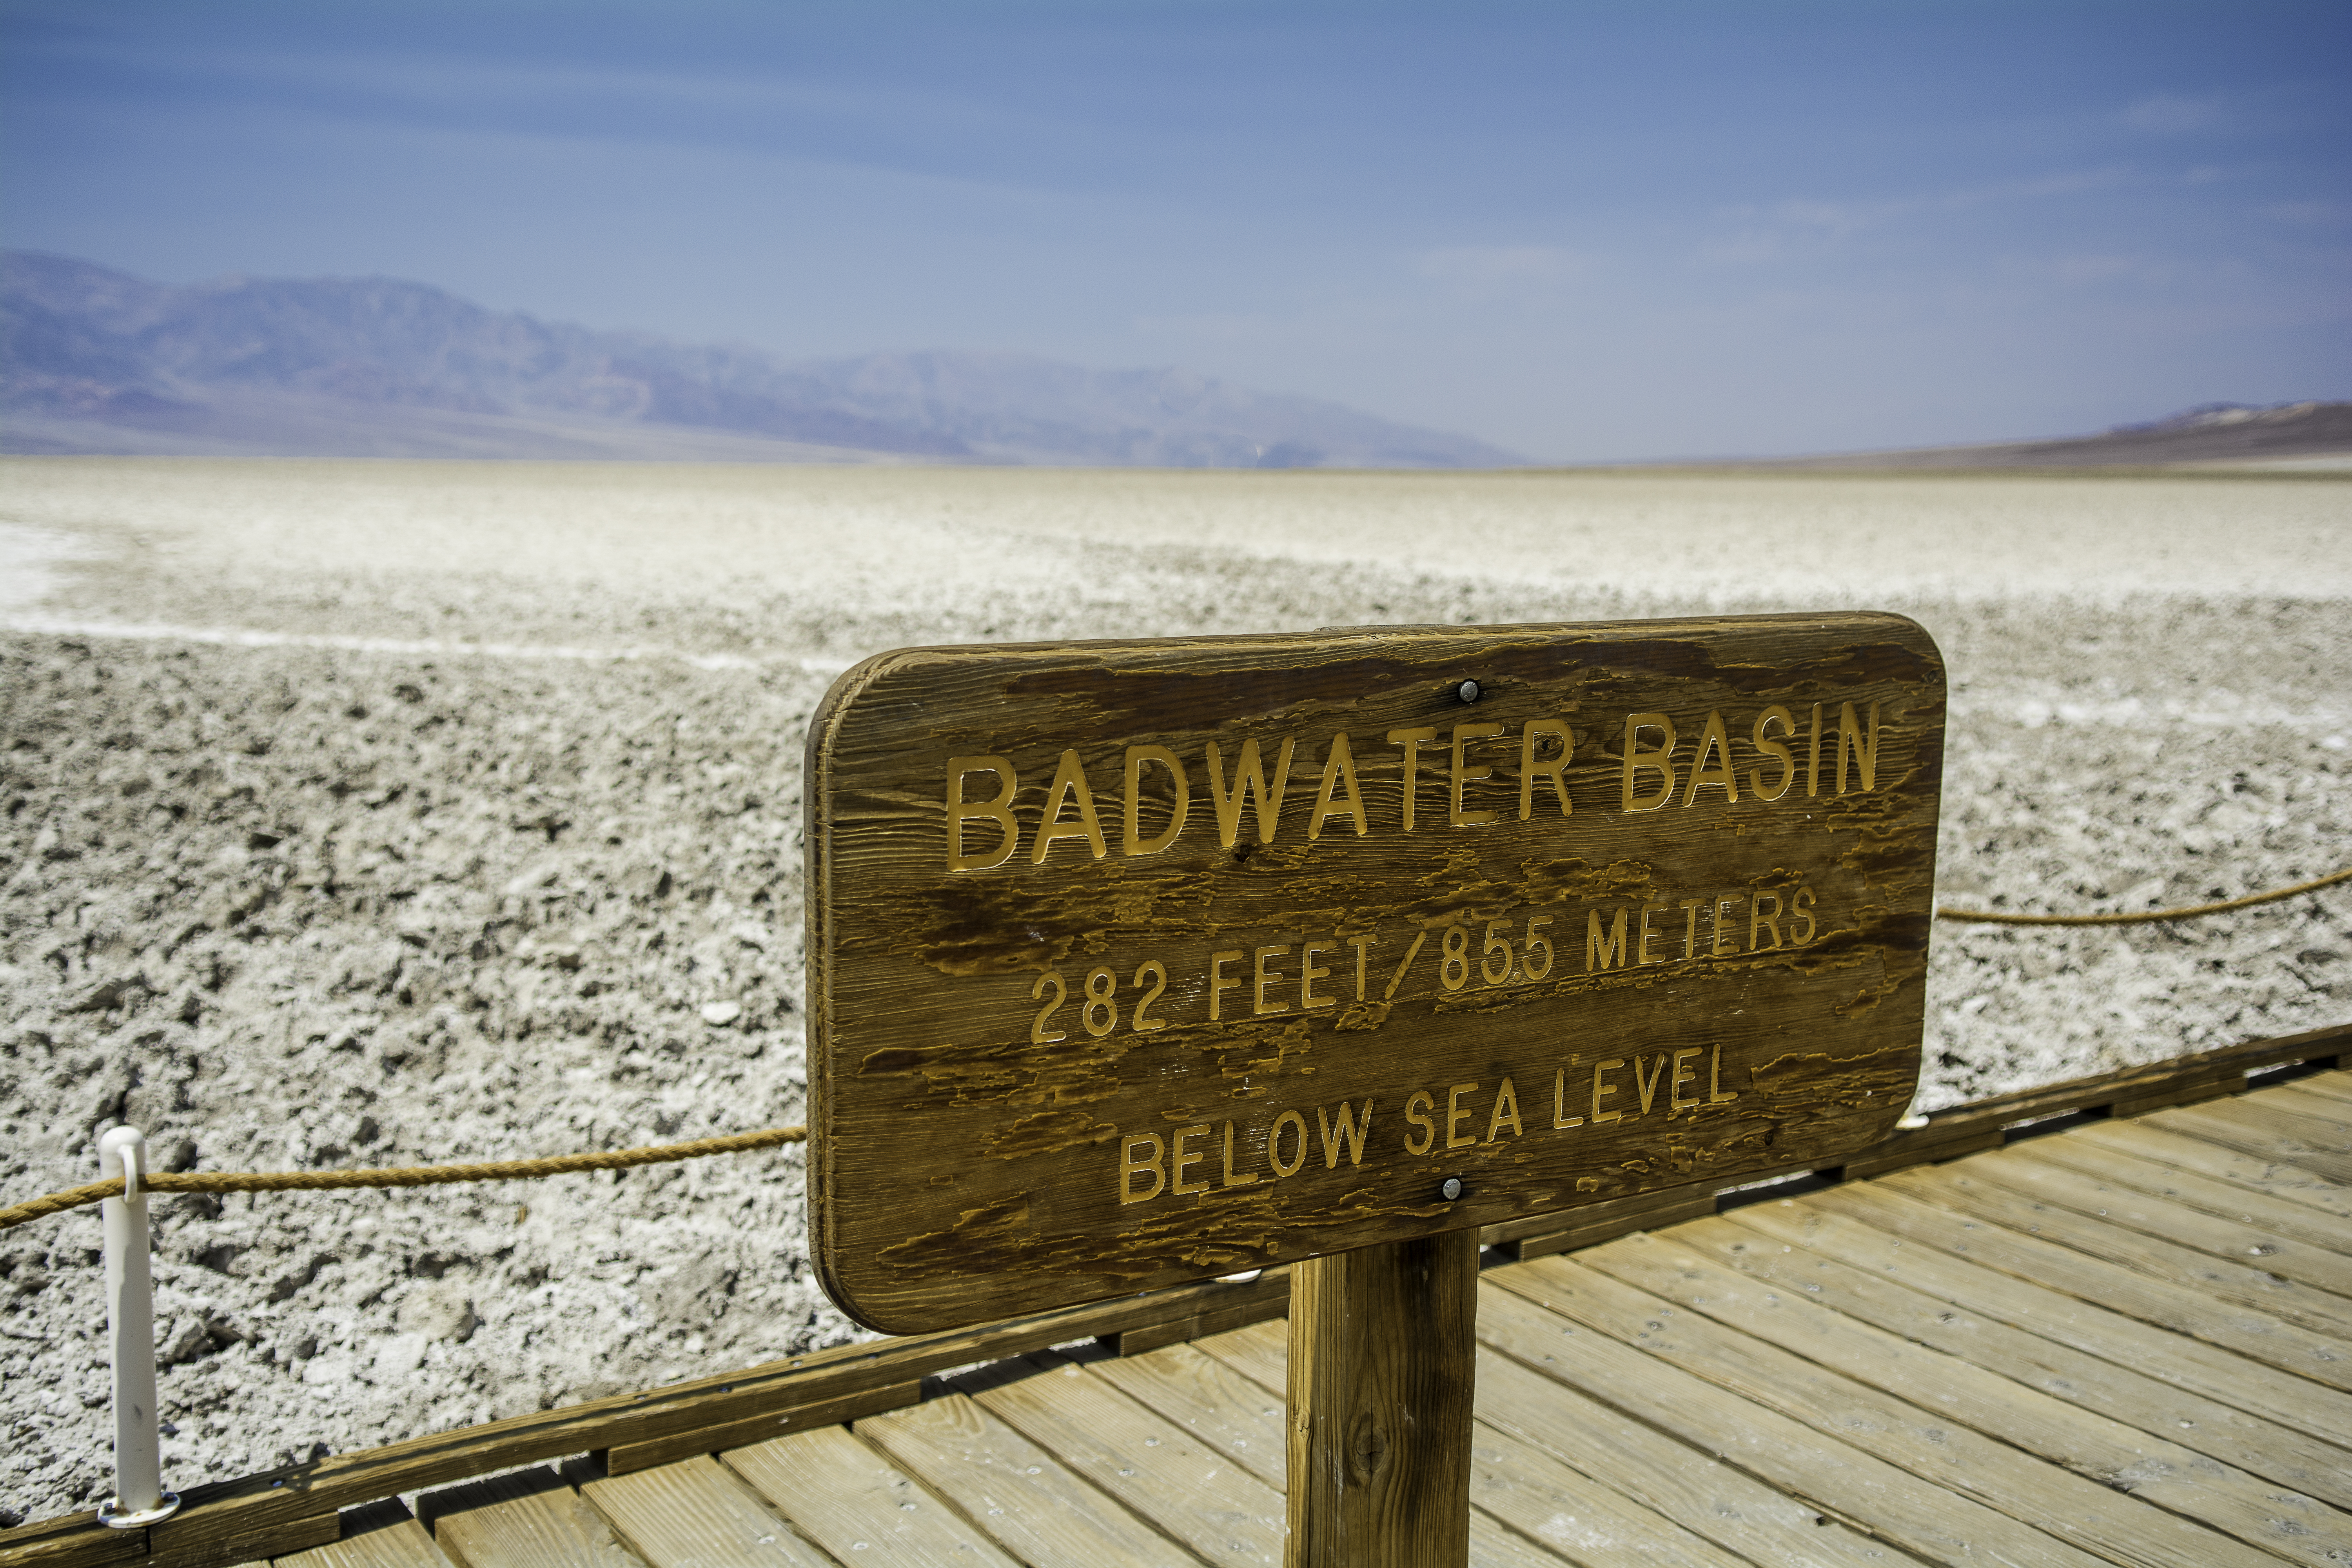
beach, sea, coast, sand, ocean, wood, morning, vacation, travel, sign, deathvalley, badwater